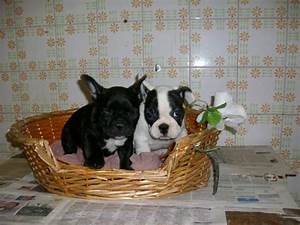
Label: dog